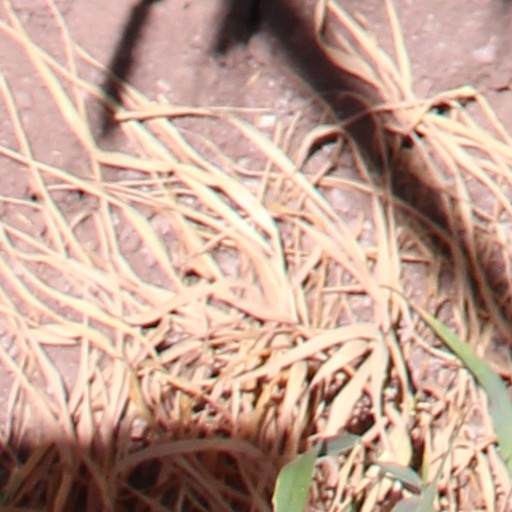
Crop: wheat